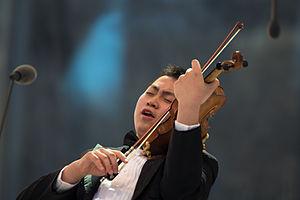
Le Concours international de jeunes violonistes Yehudi-Menuhin est un concours musical international destiné aux violonistes de moins de 22 ans. Il a été fondé par Yehudi Menuhin en 1983 dans le but de former de jeunes violonistes. À ses débuts, le concours avait lieu à Folkestone, sur la côte sud de l'Angleterre. Depuis 1998, il se tient tous les deux ans dans différentes villes du monde. Plusieurs des lauréats de la compétition, dont Julia Fischer, Tasmin Little et Nikolaj Znaider, ont poursuivi une carrière internationale majeure.
Le Concours Eurovision des jeunes musiciens est un concours de musique organisé par l'Union européenne de radio-télévision depuis 1982. Il est organisé tous les deux ans, en alternance avec le Concours Eurovision des jeunes danseurs, et met en compétition des jeunes musiciens de moins de 19 ans.